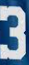
Number: 3